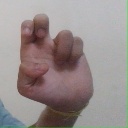
अक्षर: अ